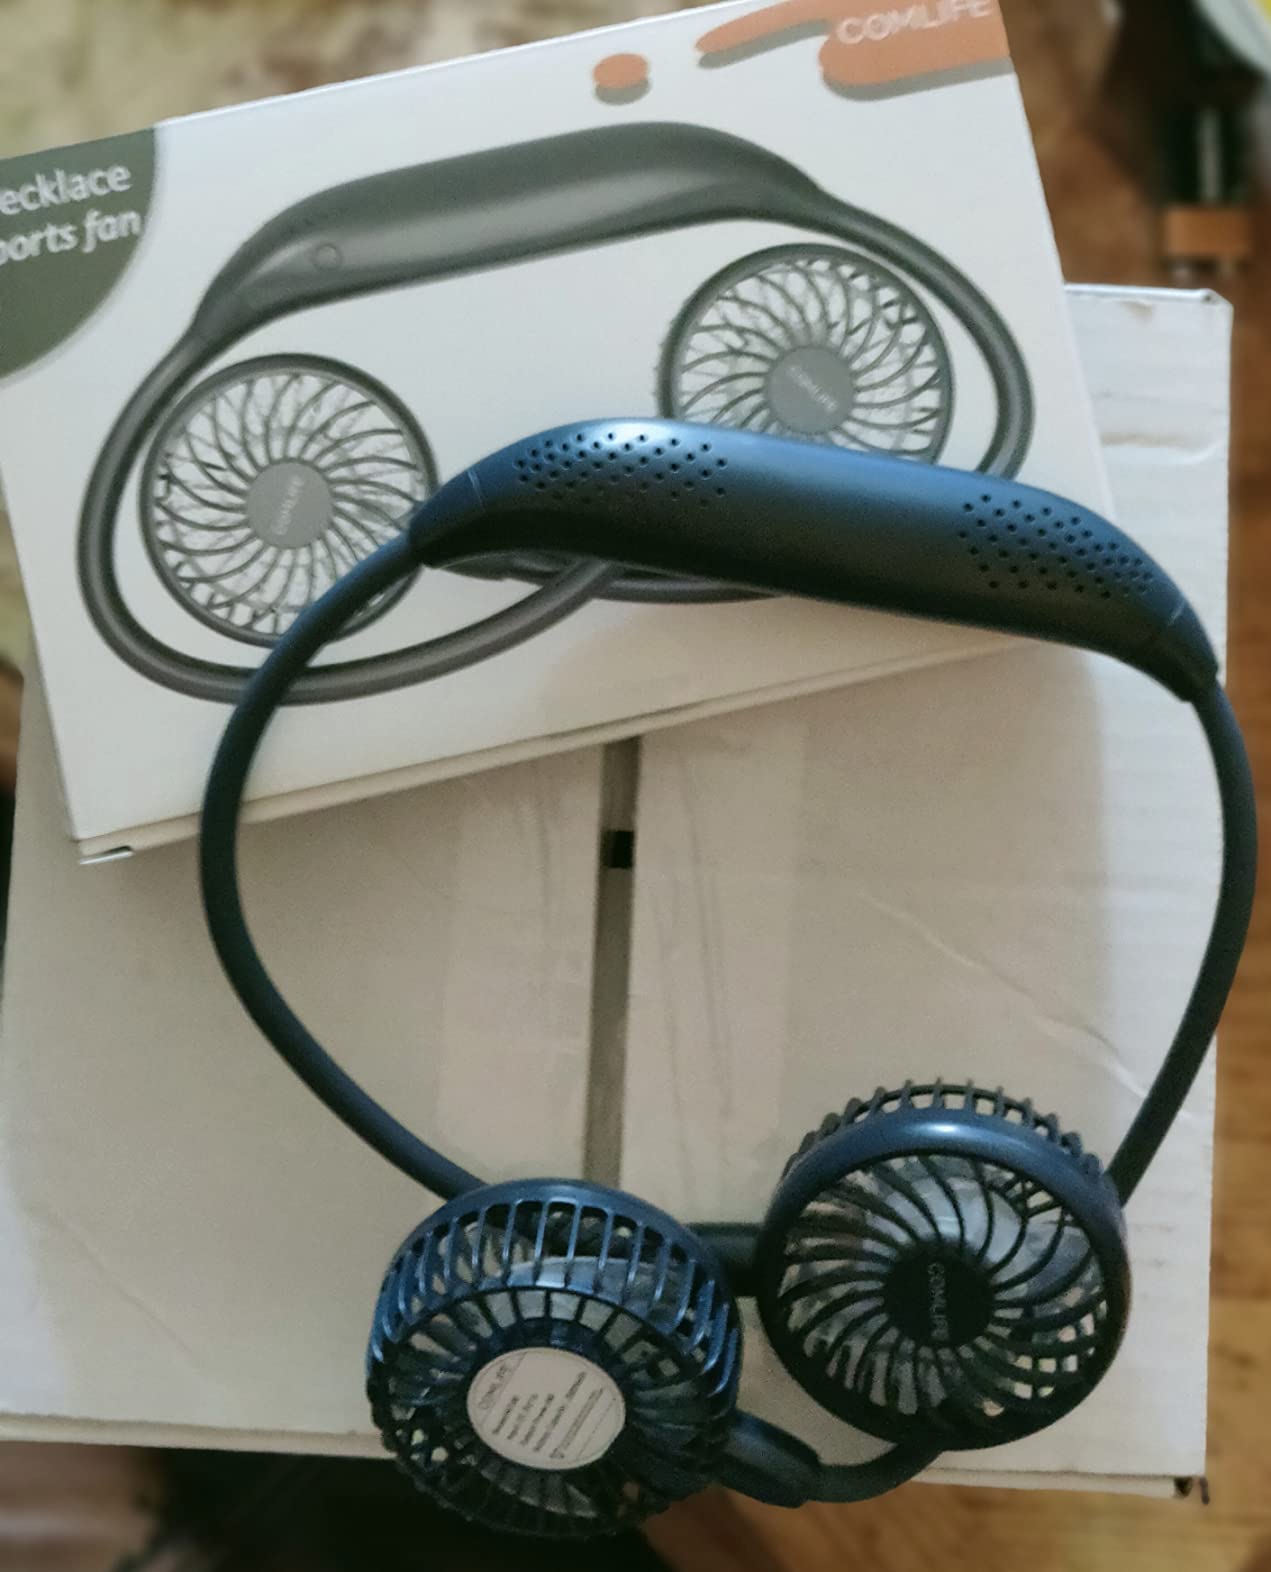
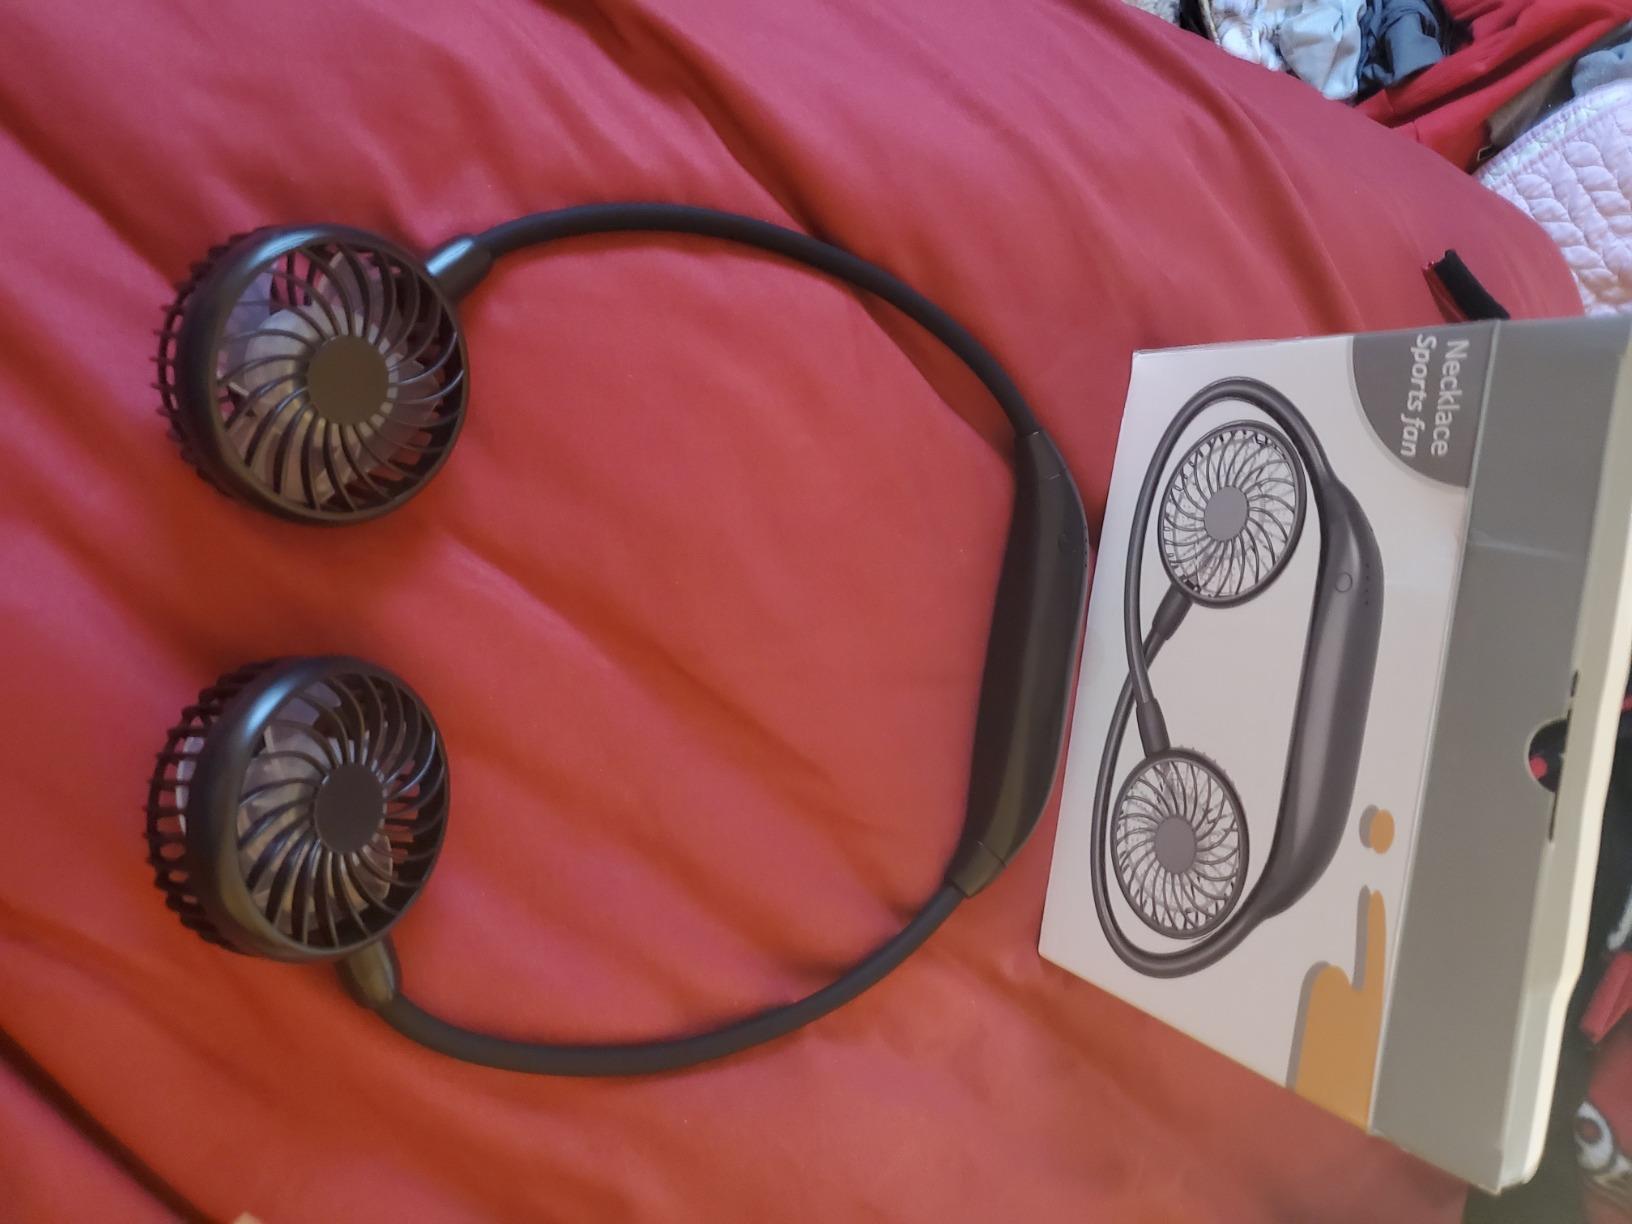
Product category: fan
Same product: no